Myth of Er

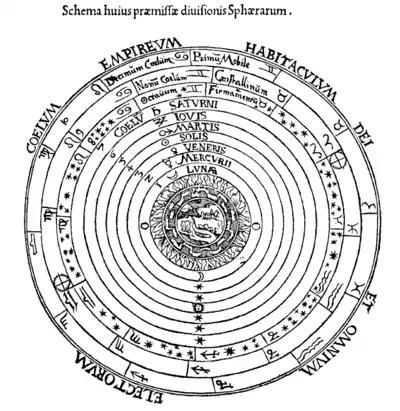
"The classical heavens"

The myth mentions "The Spindle of Necessity", in that the cosmos is represented by the Spindle attended by sirens and the three daughters of the Goddess Necessity known collectively as The Fates, whose duty is to keep the rims of the spindle revolving. The Fates, Sirens, and Spindle are used in the "Republic", partly to help explain how known celestial bodies revolved around the Earth according to the cosmology in the "Republic".